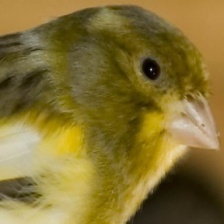
Species: CANARY
Scientific name: SERINUS CANARIA DOMESTICA